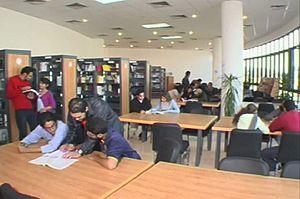
L’université française d’Égypte est une université privée égyptienne, établie en 2002 en coopération avec l'Université Sorbonne-Nouvelle, l'université de Nantes, l'université de Haute-Alsace et l'université de Corse. Elle est située dans le quartier El-Chorouk dans les faubourgs du Caire.